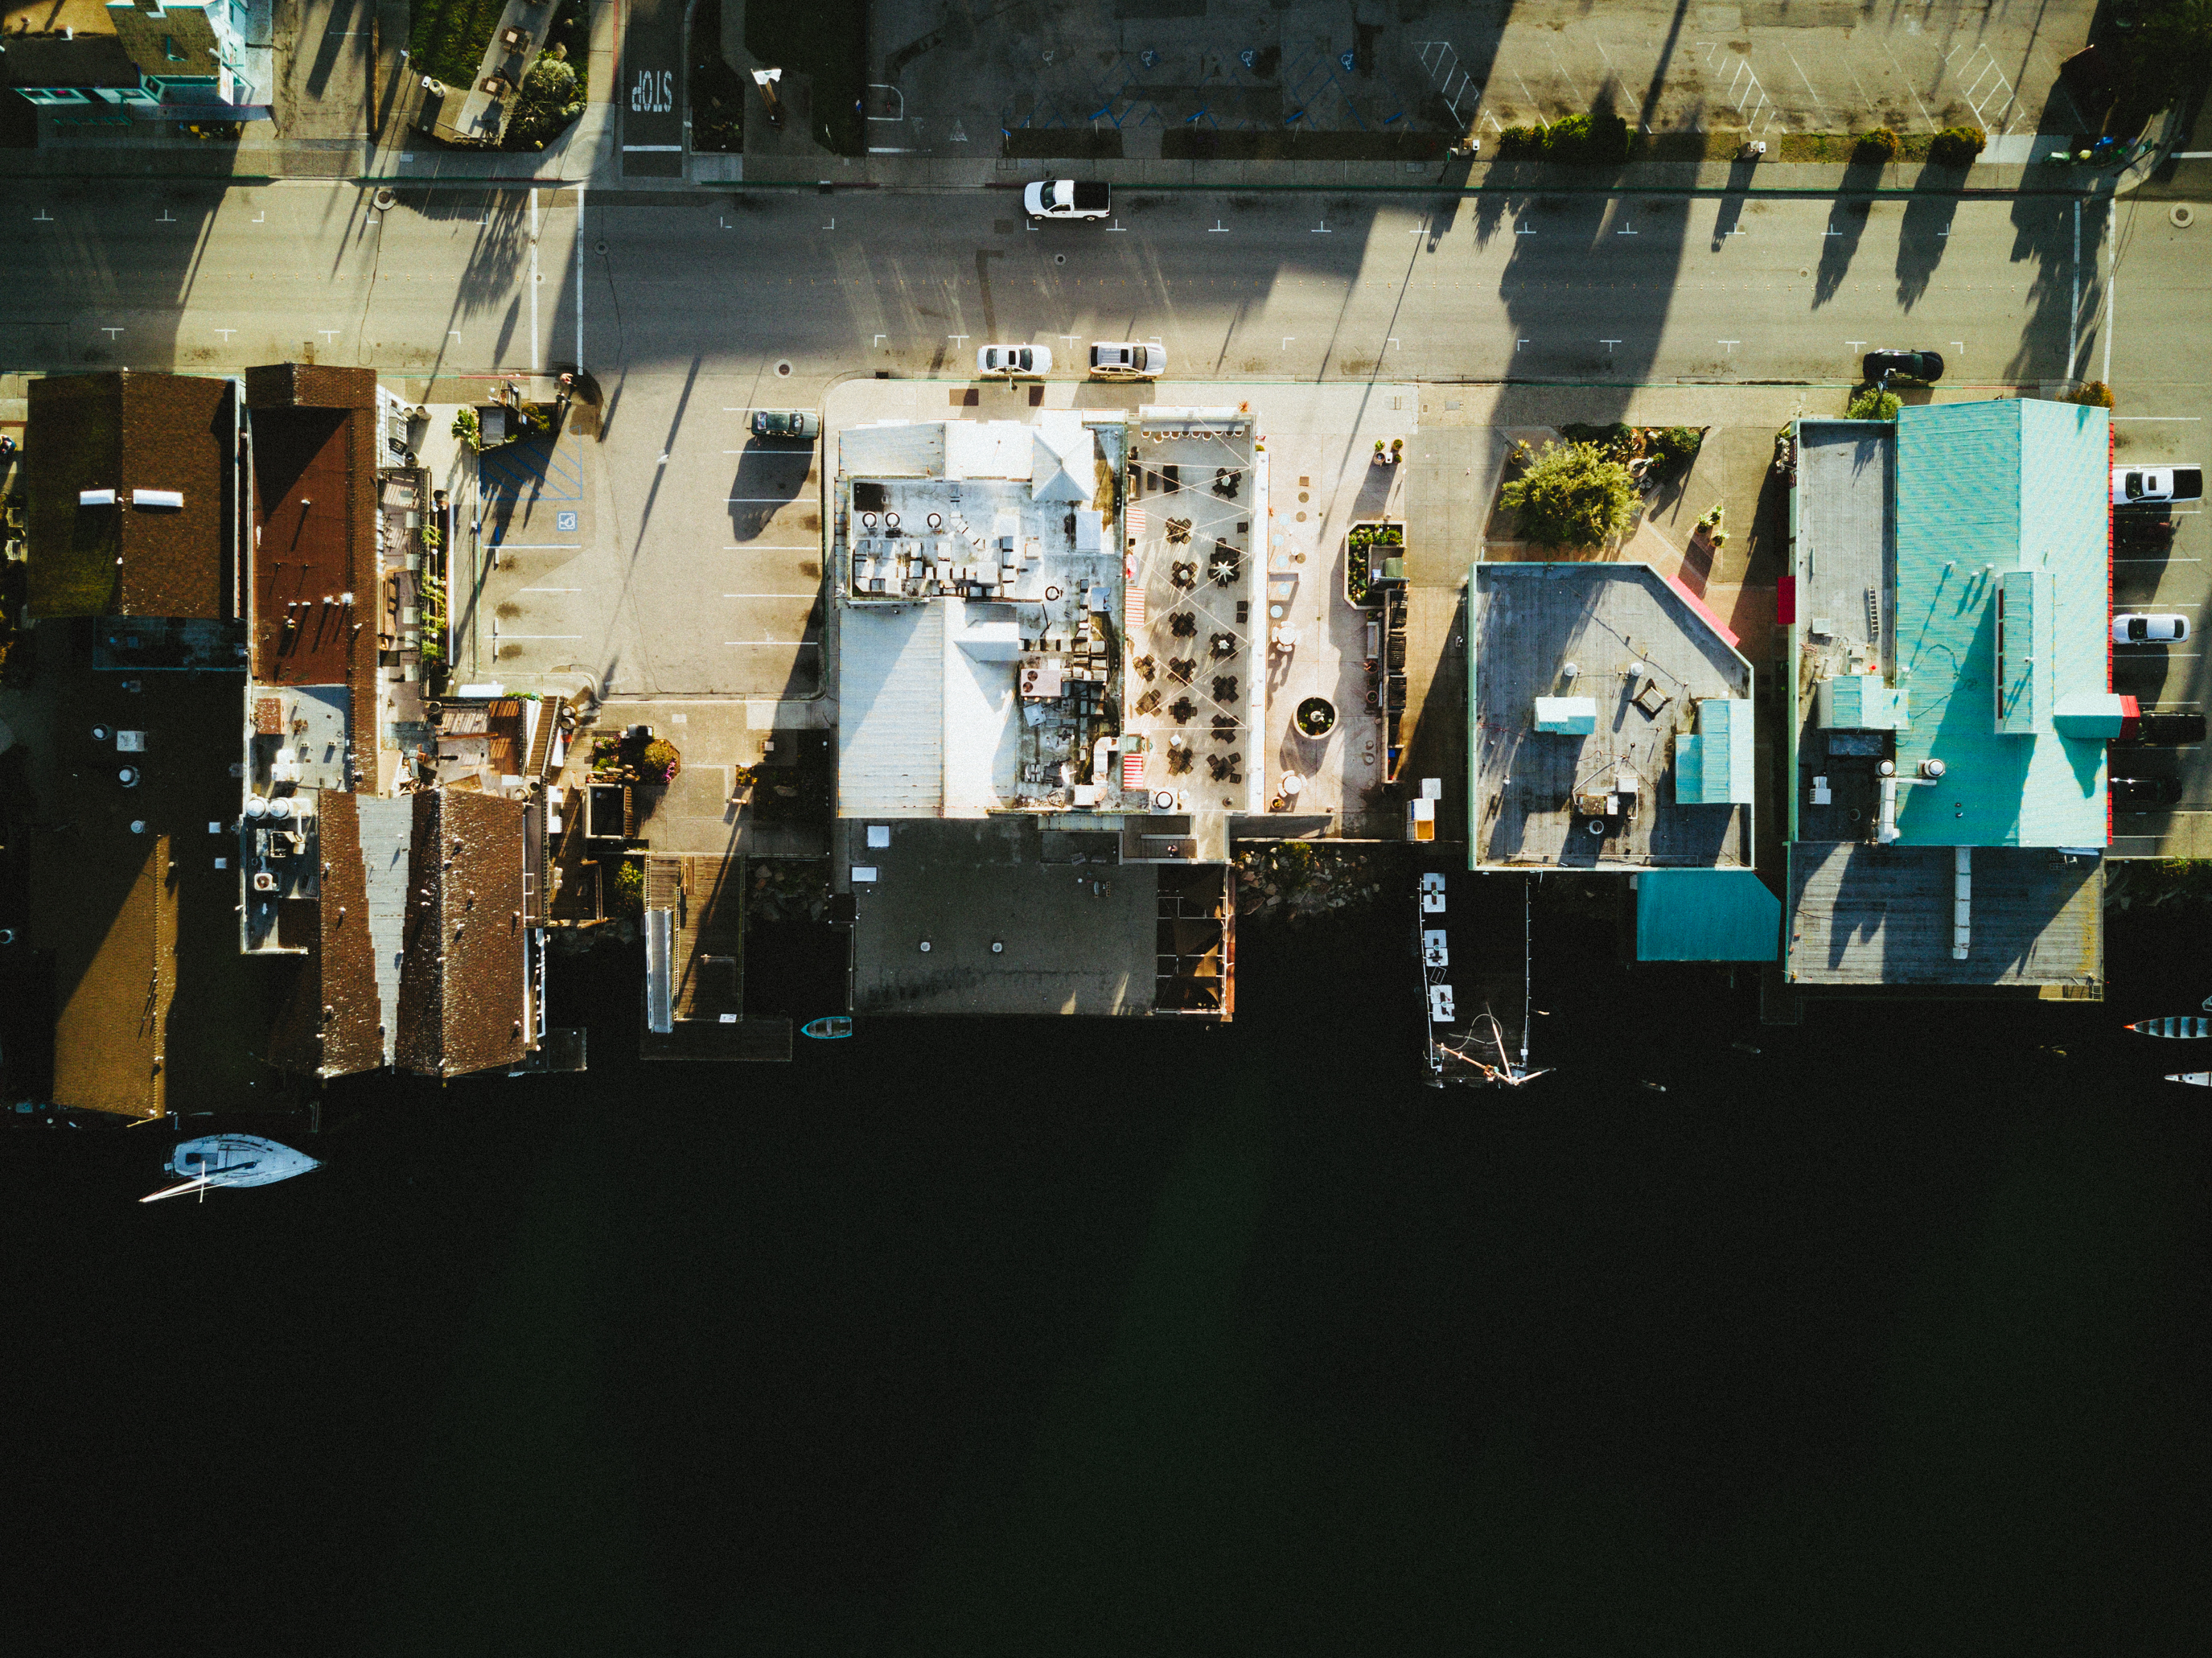
art, design, personal computer hardware